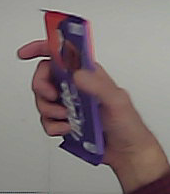
Product: milka_chocolate